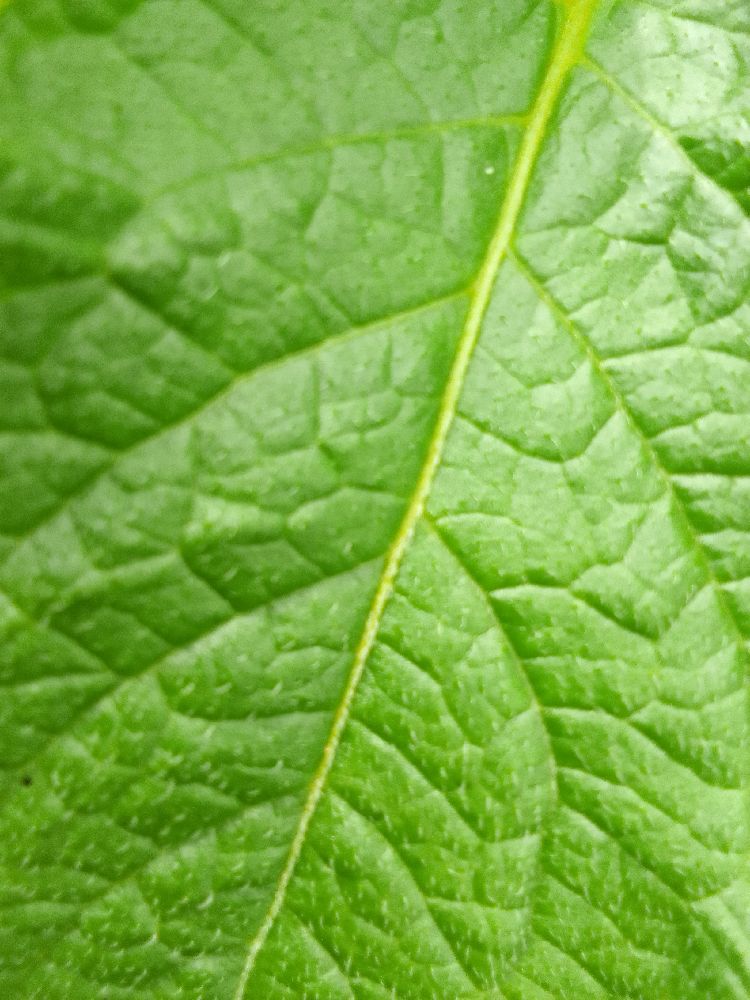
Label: Healthy